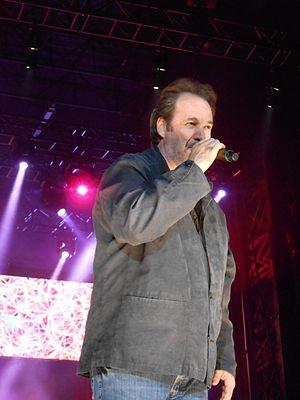
Pour célébrer les 25 ans des FrancoFolies de Montréal, le président, Alain Simard, a eu l'idée de réunir 25 artistes (ou groupes) qui chanteraient chacun LA chanson de leur répertoire la plus connue du public. Le spectacle a eu lieu lundi le 17 juin 2013 à partir de 21:00 à la place des Festivals. Dans l'ordre, sont apparus